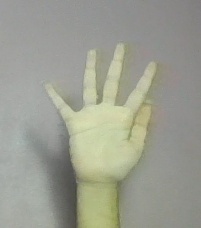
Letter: sheen